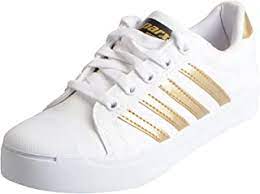
Label: Sneaker